Agnolo Gaddi

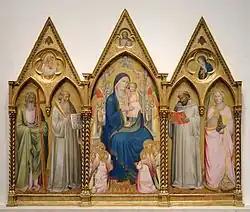
"Madonna Enthroned with Saints and Angels" (before 1387)

Agnolo was a painter and mosaicist, trained by his father, and a merchant as well; in middle age he settled down to commercial life in Venice, and he added greatly to the family wealth. He died in Florence in October 1396.